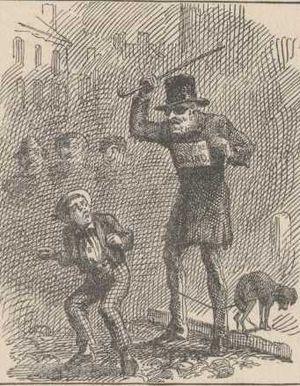
Les Aventures de Tom Sawyer est le premier roman que Mark Twain écrit seul. Il est publié en 1876, d'abord en Angleterre en juin, puis aux États-Unis en décembre.